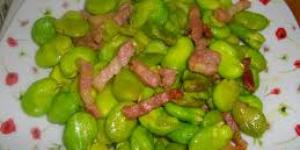
habas fritas con bacon